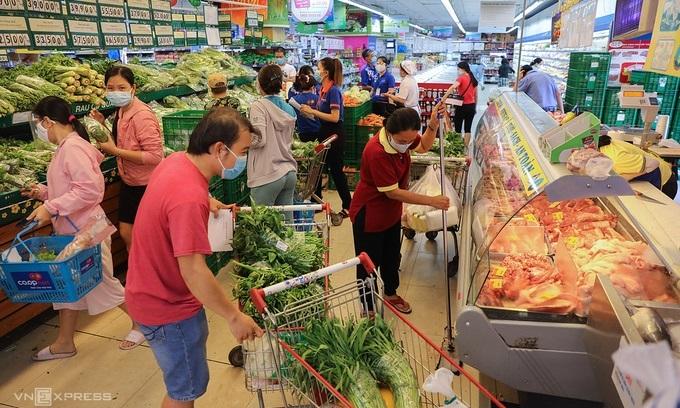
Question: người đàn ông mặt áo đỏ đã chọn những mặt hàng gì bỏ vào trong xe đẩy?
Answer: người đàn ông chọn mua các loại rauq